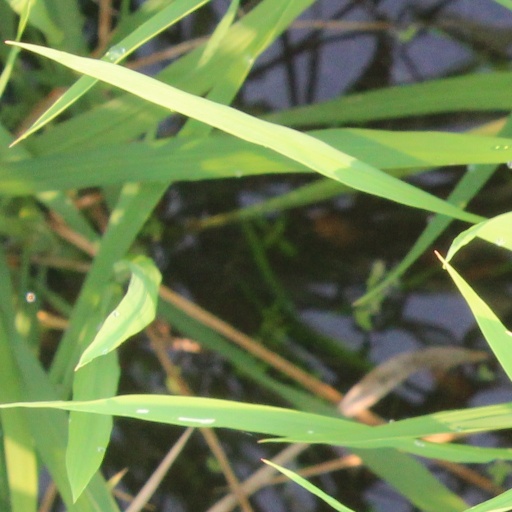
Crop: rice